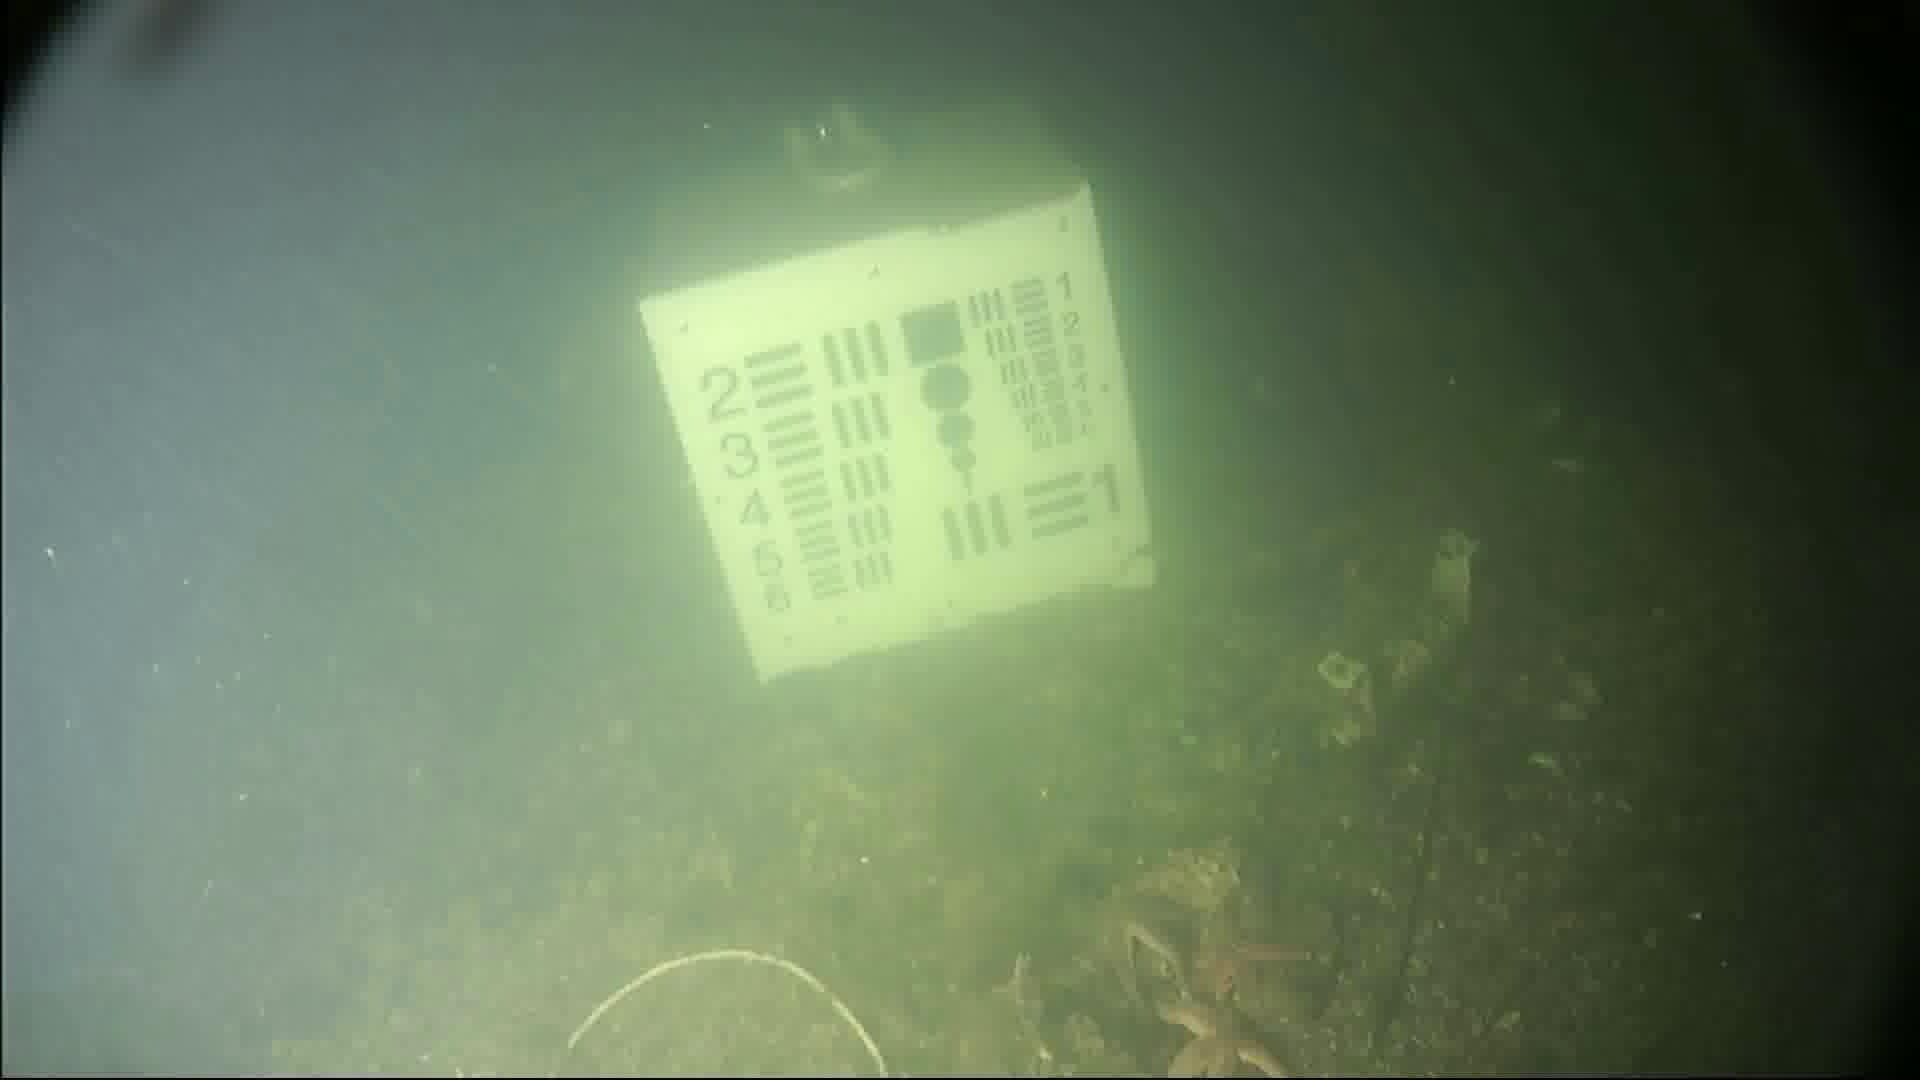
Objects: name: starfish